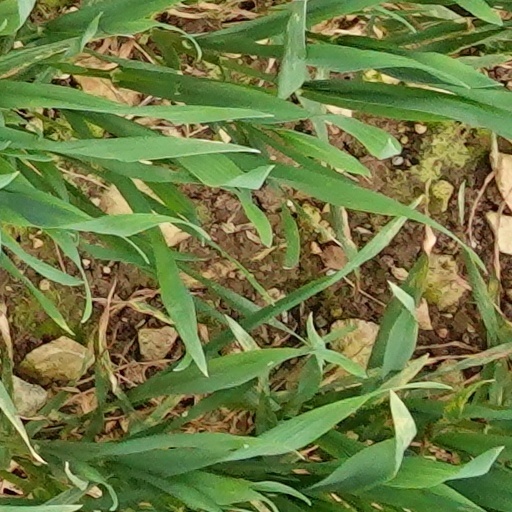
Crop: wheat